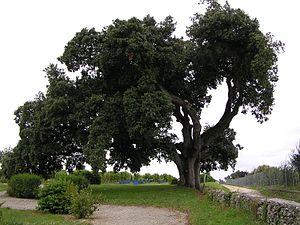
arbre remarquable
Cherves-Richemont est une commune du Sud-Ouest de la France située dans le département de la Charente. Cette commune compte 2 420 habitants d'après le dernier rescensement en 2008. Elle s'étend sur 37,9 km² pour une densité de 63,5 hab./km².
Les arbres remarquables de France sont des arbres vivants exceptionnels par leur âge, leurs dimensions, leur forme, leur passé ou encore leur légende. Ces ligneux représentent un patrimoine naturel et culturel qui doit être conservé. Certains ont été classés « monument naturel » dans les années 1930.